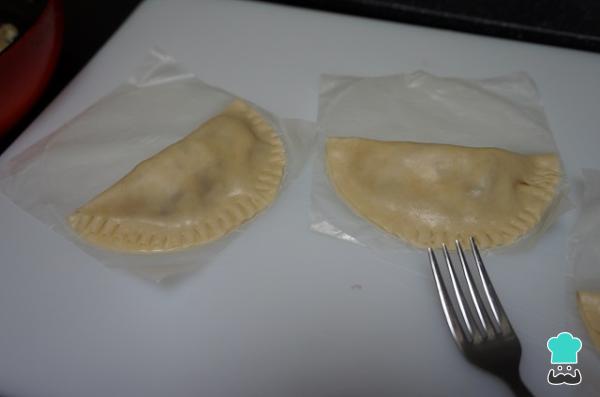
Cerramos las empanadas de puerro y queso y sellamos los bordes con un tenedor, para que no se nos salga el relleno al freírlas.